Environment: real
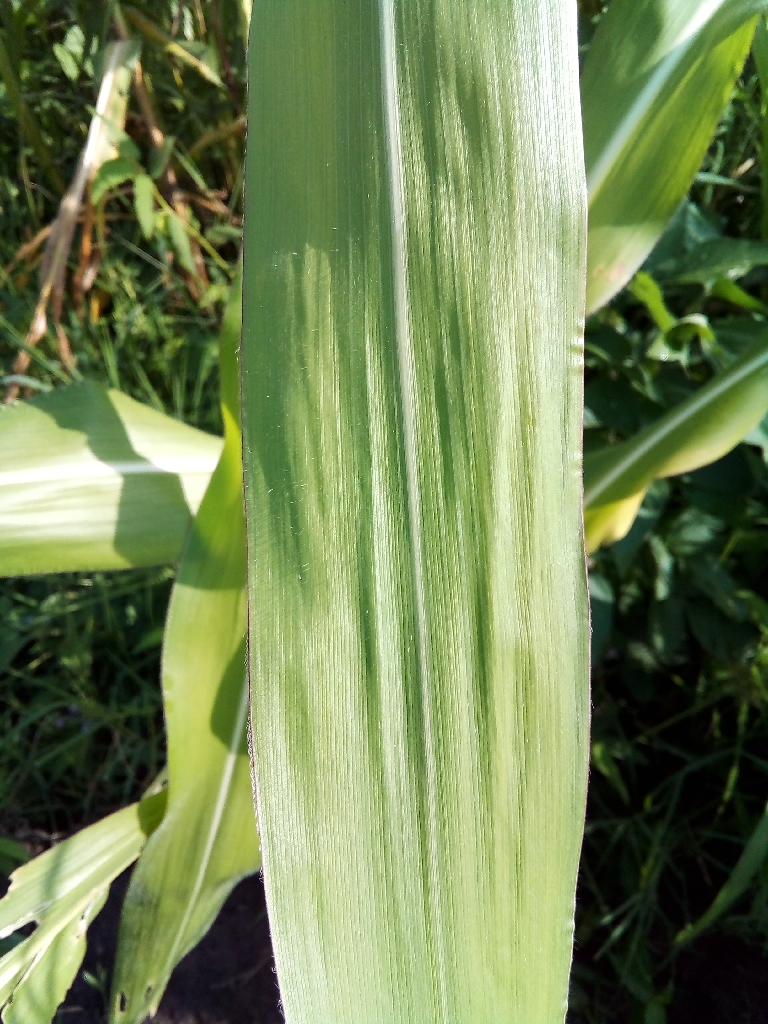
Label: healthy